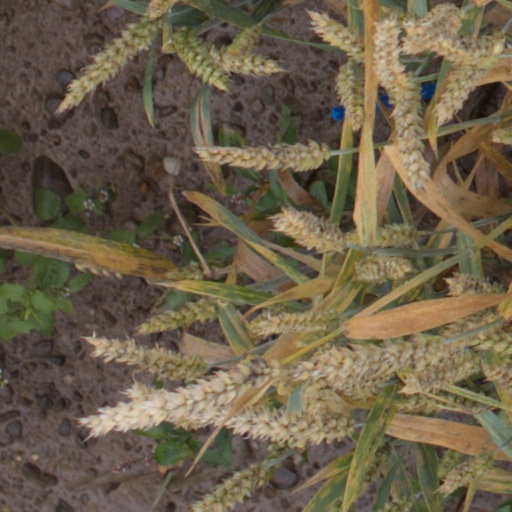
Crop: wheat